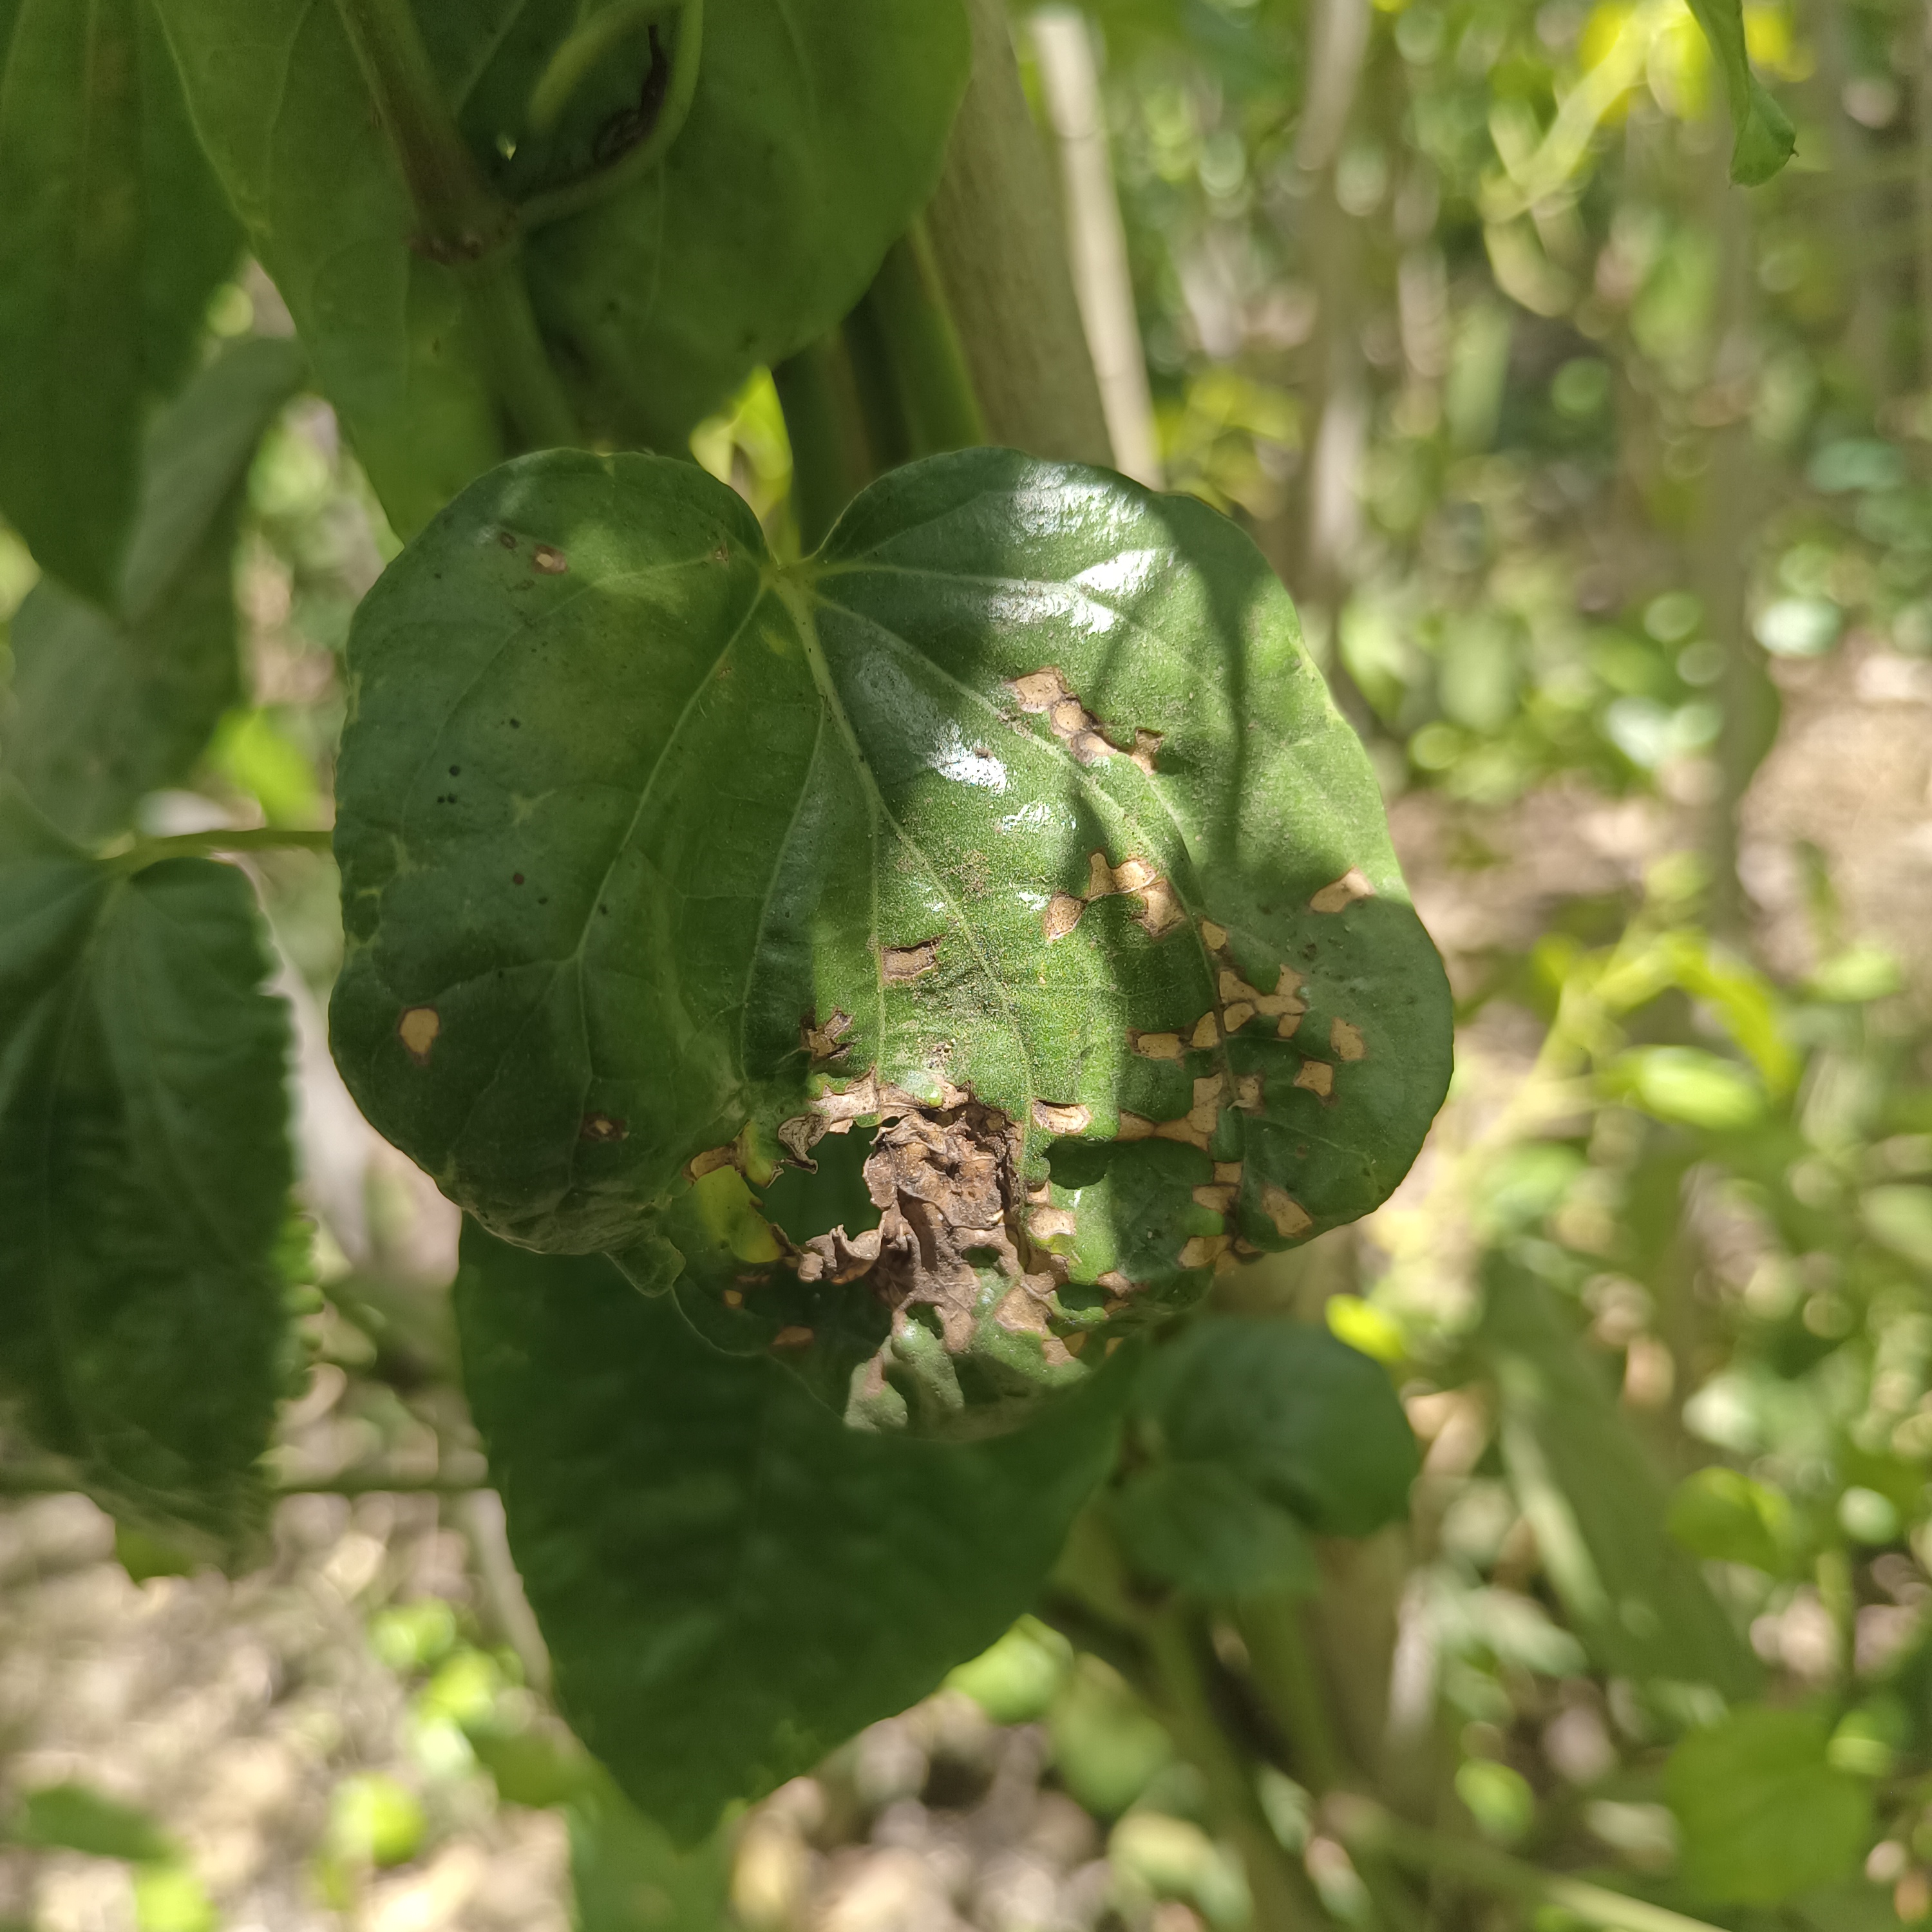
Label: Diseased